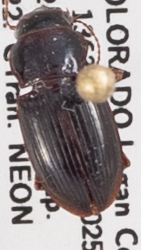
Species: Cratacanthus dubius
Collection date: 2022-07-13
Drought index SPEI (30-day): -1.362
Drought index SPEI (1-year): -2.09
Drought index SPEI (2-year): -1.69